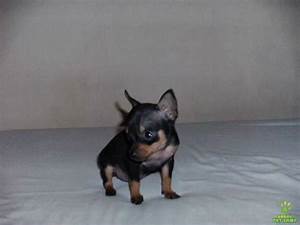
Label: dog